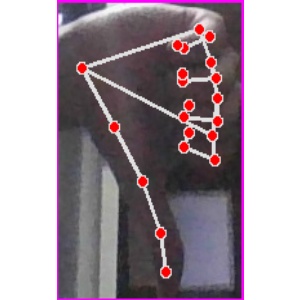
अक्षर: फ